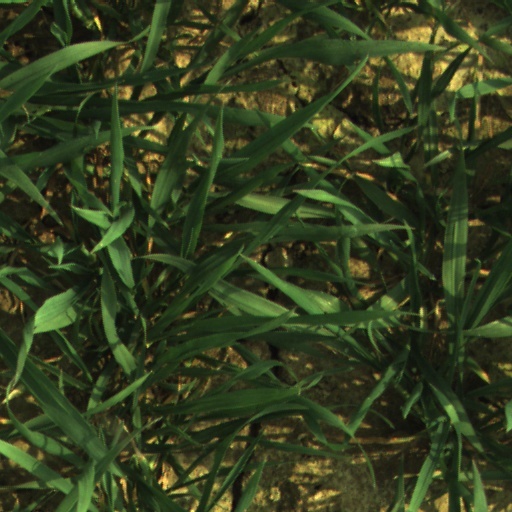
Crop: wheat